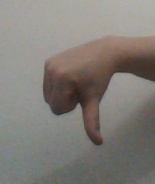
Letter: waw